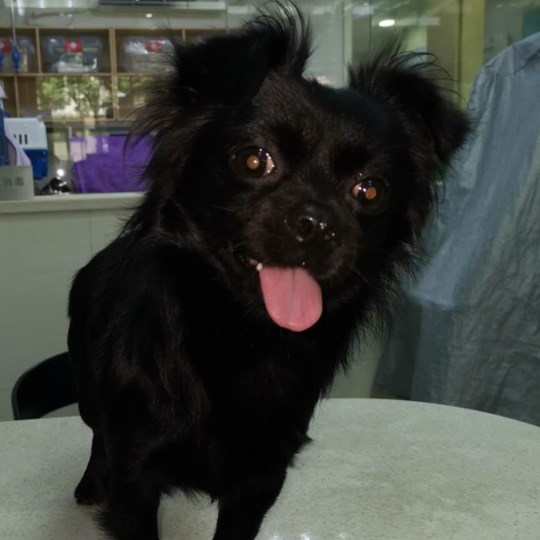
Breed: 806-n000129-papillon